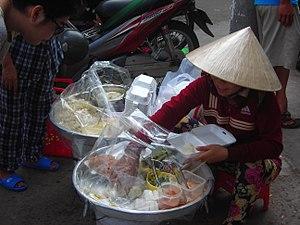
Vendeuse ambulante des bánhs
Le bánh bèo est un plat populaire du centre du Viêt Nam, notamment de la ville de Hué. Le nom de ce plat pourrait se traduire par : « gâteau de fougère d'eau ». Les gâteaux sont faits à partir d'un mélange de farine de riz et de tapioca. C'est l'un des plats vendus dans la rue les plus populaires au Vietnam. Les ingrédients varient d'une région à l'autre, mais on retrouve souvent les ingrédients suivants : gâteau de riz, crevettes séchées et peau de porc croustillante ou porc haché aux crevettes, huile d'oignon et sauce. Ce plat peut être consommé comme un plat principal ou un accompagnement.